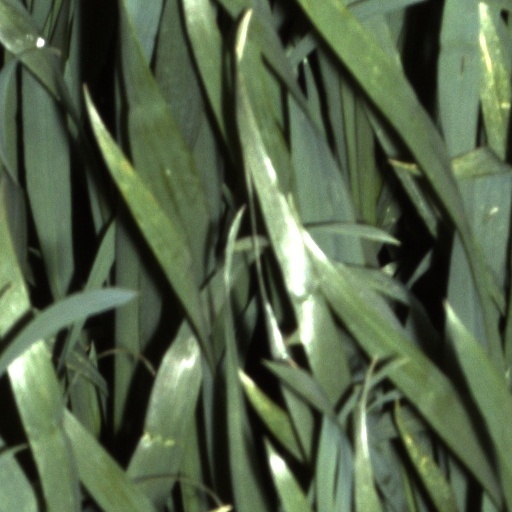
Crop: wheat